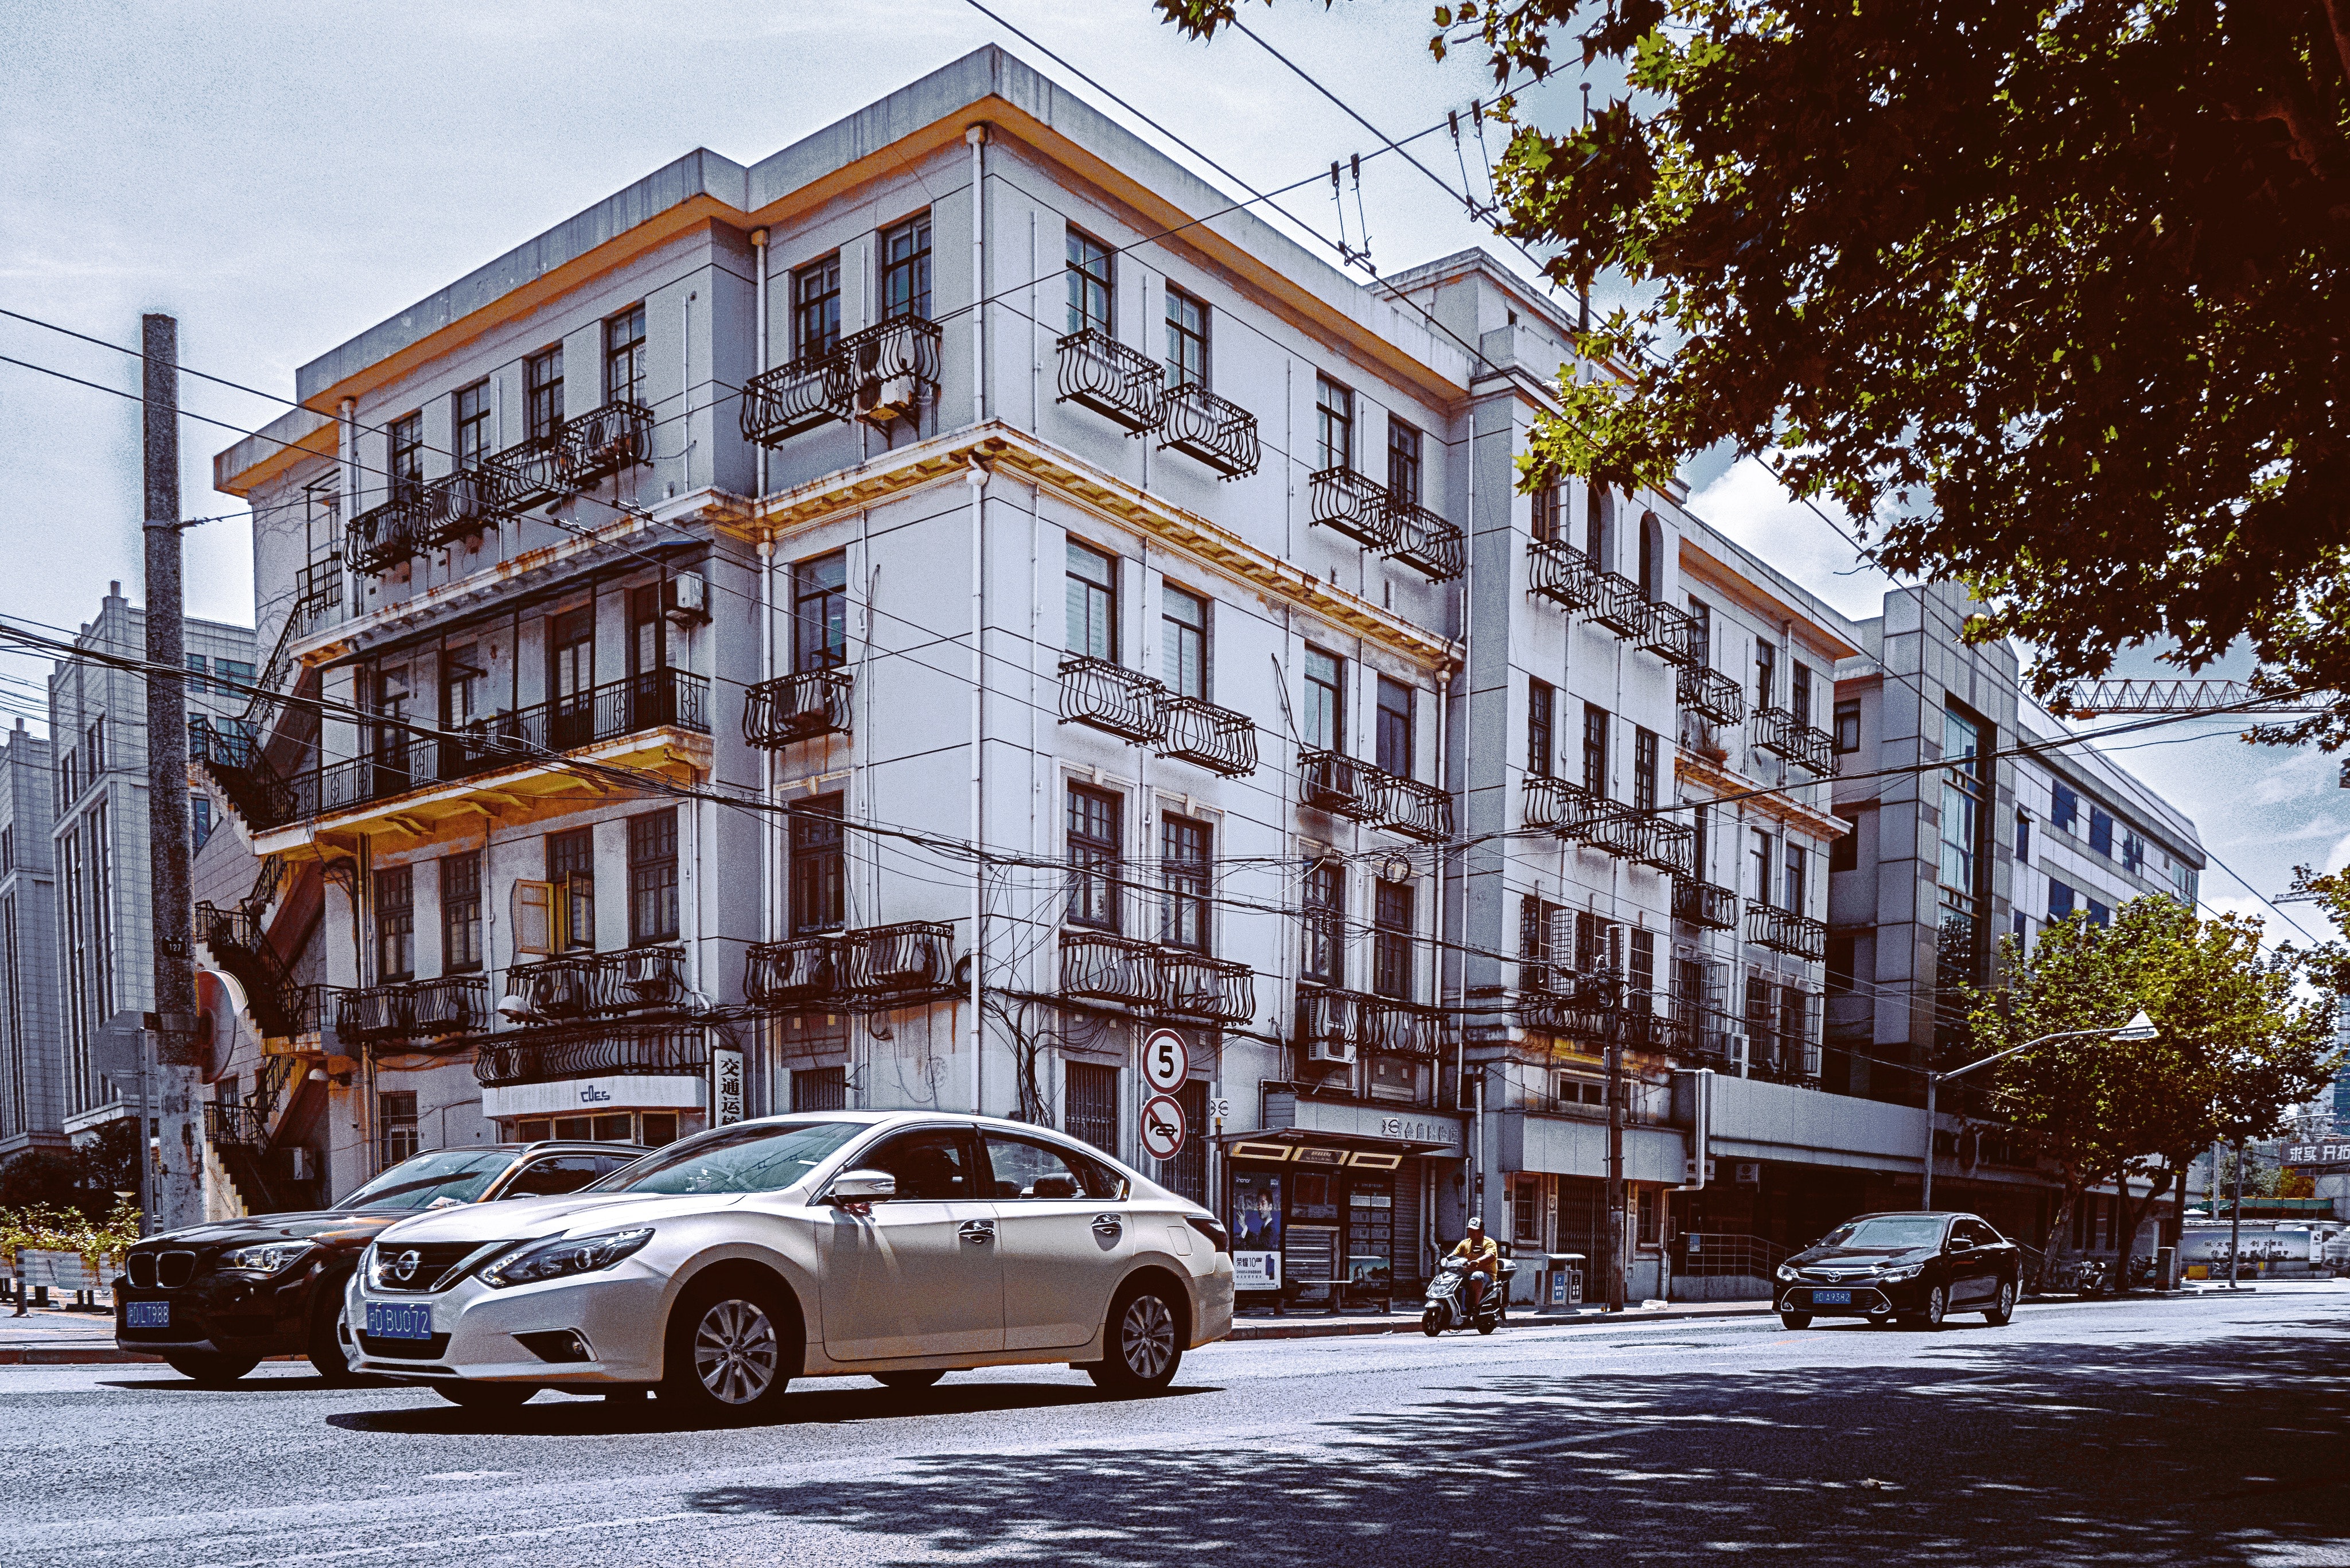
residential area, neighbourhood, vehicle, urban area, architecture, car, building, house, transport, town, street, winter, home, apartment, mid size car, city, road, snow, real estate, mixed use, infrastructure, facade, downtown, executive car, suburb, condominium, city car, compact car, family car, metropolis, subaru